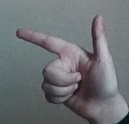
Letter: yaa